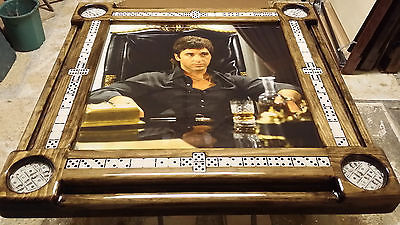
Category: table